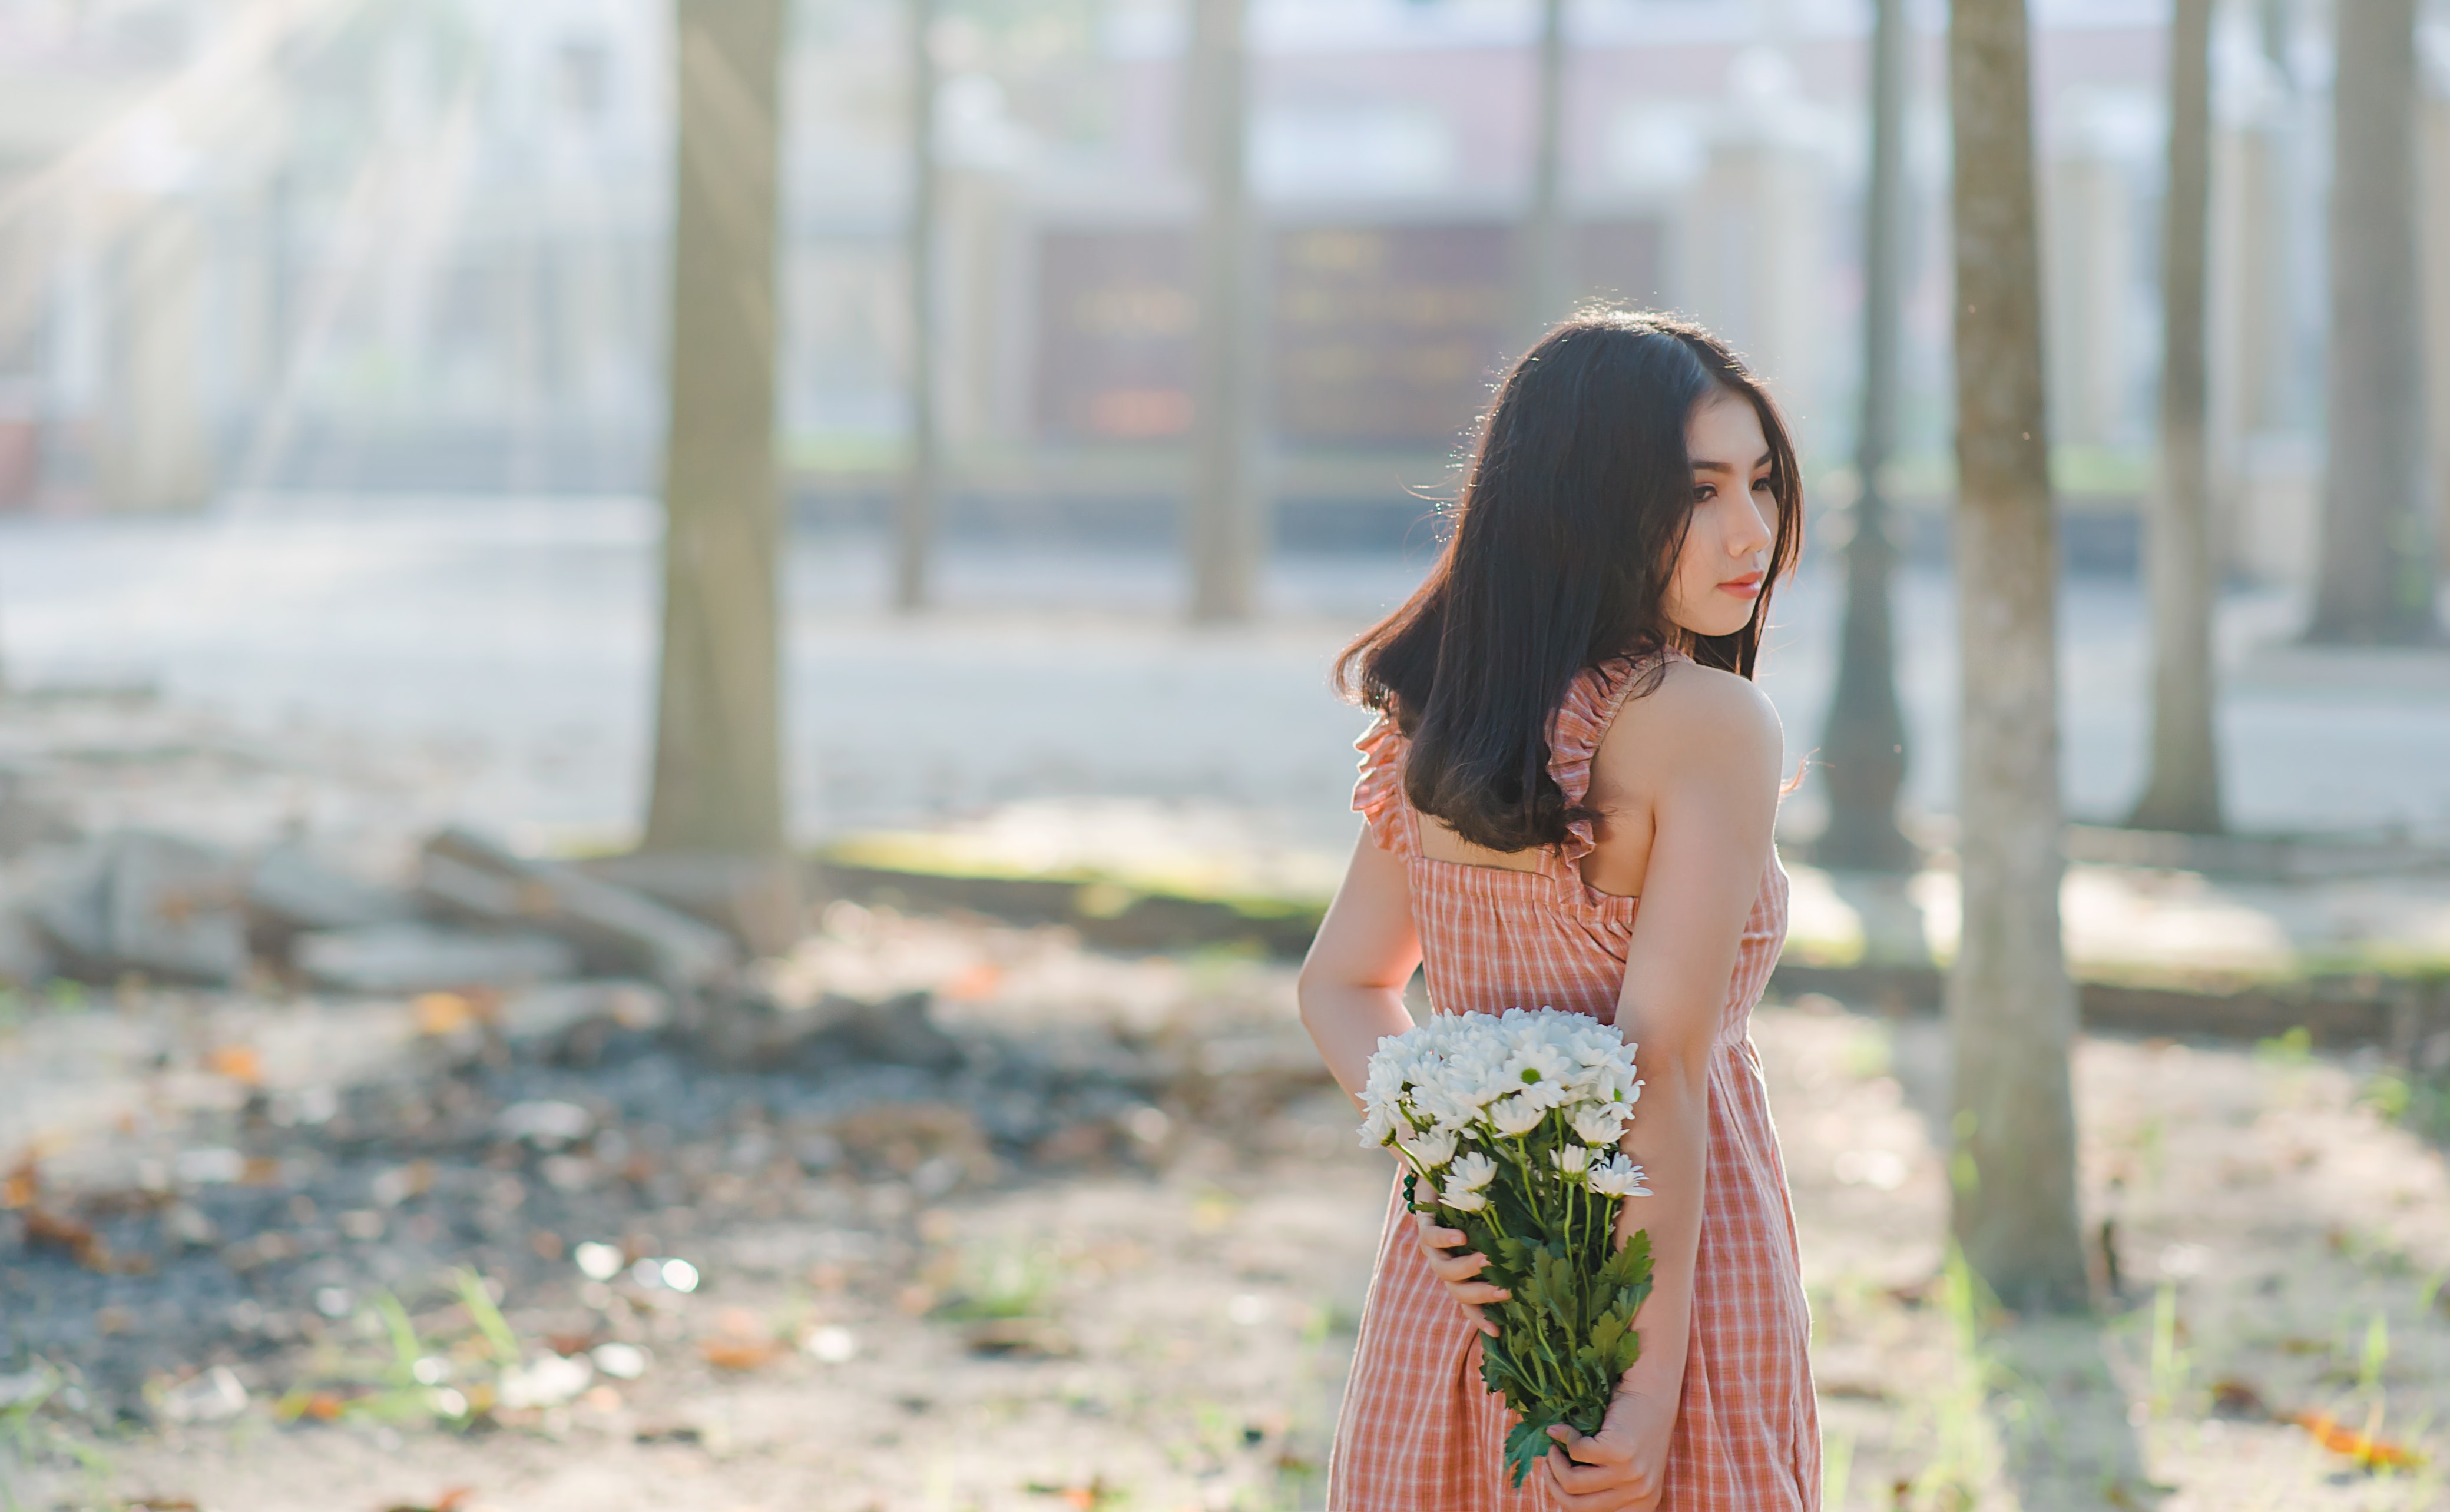
People in nature, photograph, beauty, dress, yellow, skin, leaf, woodland, photography, sunlight, tree, long hair, shoulder, spring, summer, forest, plant, flower, brown hair, branch, photo shoot, wedding dress, floral design, gown, portrait photography, happy